Arctostaphylos patula

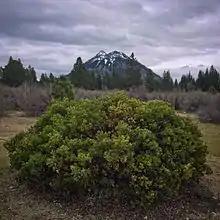
"Arctostaphylos patula" at the base of Black Butte, a volcanic vent of Mount Shasta (elevation )

The distribution of "A. patula" is one of the most widespread of the manzanitas, spanning most of western North America. Its northern edge is in Washington state, eastern edge in Colorado, western edge the North American west coast, and southernmost edge in Baja California, Mexico. It grows in coniferous forests from elevations of about .